World Naked Gardening Day

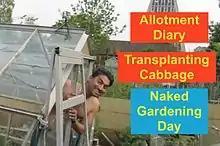
A graphic for a gardening video celebrating World Naked Gardening Day in 2016

WNGD was founded and organized by Mark Storey (consulting editor for Nude & Natural magazine) and permaculturalist Jacob Gabriel, as a project of Body Freedom Collaborative (BFC). In its early days, Storey had a vision of BFC engaging in "guerrilla pranksterism" such as hopping out of a van or showing up spontaneously in an urban environment and engaging in guerilla gardening.